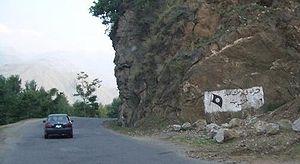
Les talibans sont un mouvement fondamentaliste islamiste se faisant appeler Émirat islamique d'Afghanistan et qui s'est répandu en Afghanistan et au Pakistan depuis octobre 1994. Le mouvement a mené une guerre contre le gouvernement de l'État islamique d'Afghanistan, notamment à partir de 1994 jusqu'à la prise de Kaboul en 1996 où les talibans instaurent le régime de l'Émirat islamique d'Afghanistan, avec à sa tête Mohammad Omar.
Le nom de seconde bataille de Swat désigne au sens large les opérations militaires qui se sont déroulées du 26 avril au 15 juillet 2009 dans cinq districts de la province pakistanaise de Khyber Pakhtunkhwa, essentiellement dans le district ou vallée de Swat. Elles opposaient l'armée pakistanaise à des mouvements islamistes armés, dont le plus important était le Tehrik-e-Nifaz-e-Shariat-e-Mohammadi, qui avait progressivement repris le contrôle du district de Swat depuis environ deux ans, et qui avait étendu son contrôle à d'autres régions environnantes. La zone de conflit correspondait à la division de Malakand, ancienne subdivision administrative qui englobait tous les districts dans lesquels les combats se sont déroulés.
Le Tehrik-e-Nifaz-e-Shariat-e-Mohammadi est un mouvement islamique wahhabite pakistanais fondé en 1992 par le maulana Sufi Mohammed, cadre dirigeant dissident du Jamaat-e-Islami. Il est dirigé par Maulana Fazlullah de 2002 à sa mort en 2018.
Fazal Hayat, plus connu sous ses pseudonymes de Maulana Fazlullah ou Radio Mullah est un chef militaire taliban.